Avenida Theatre

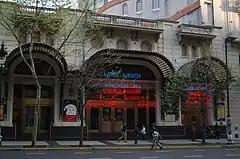
The Avenida Theatre

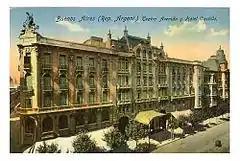
The theatre and the former Hotel Castilla as they appeared around 1910

The Avenida Theatre (Teatro Avenida) is a theatre in Buenos Aires, Argentina.